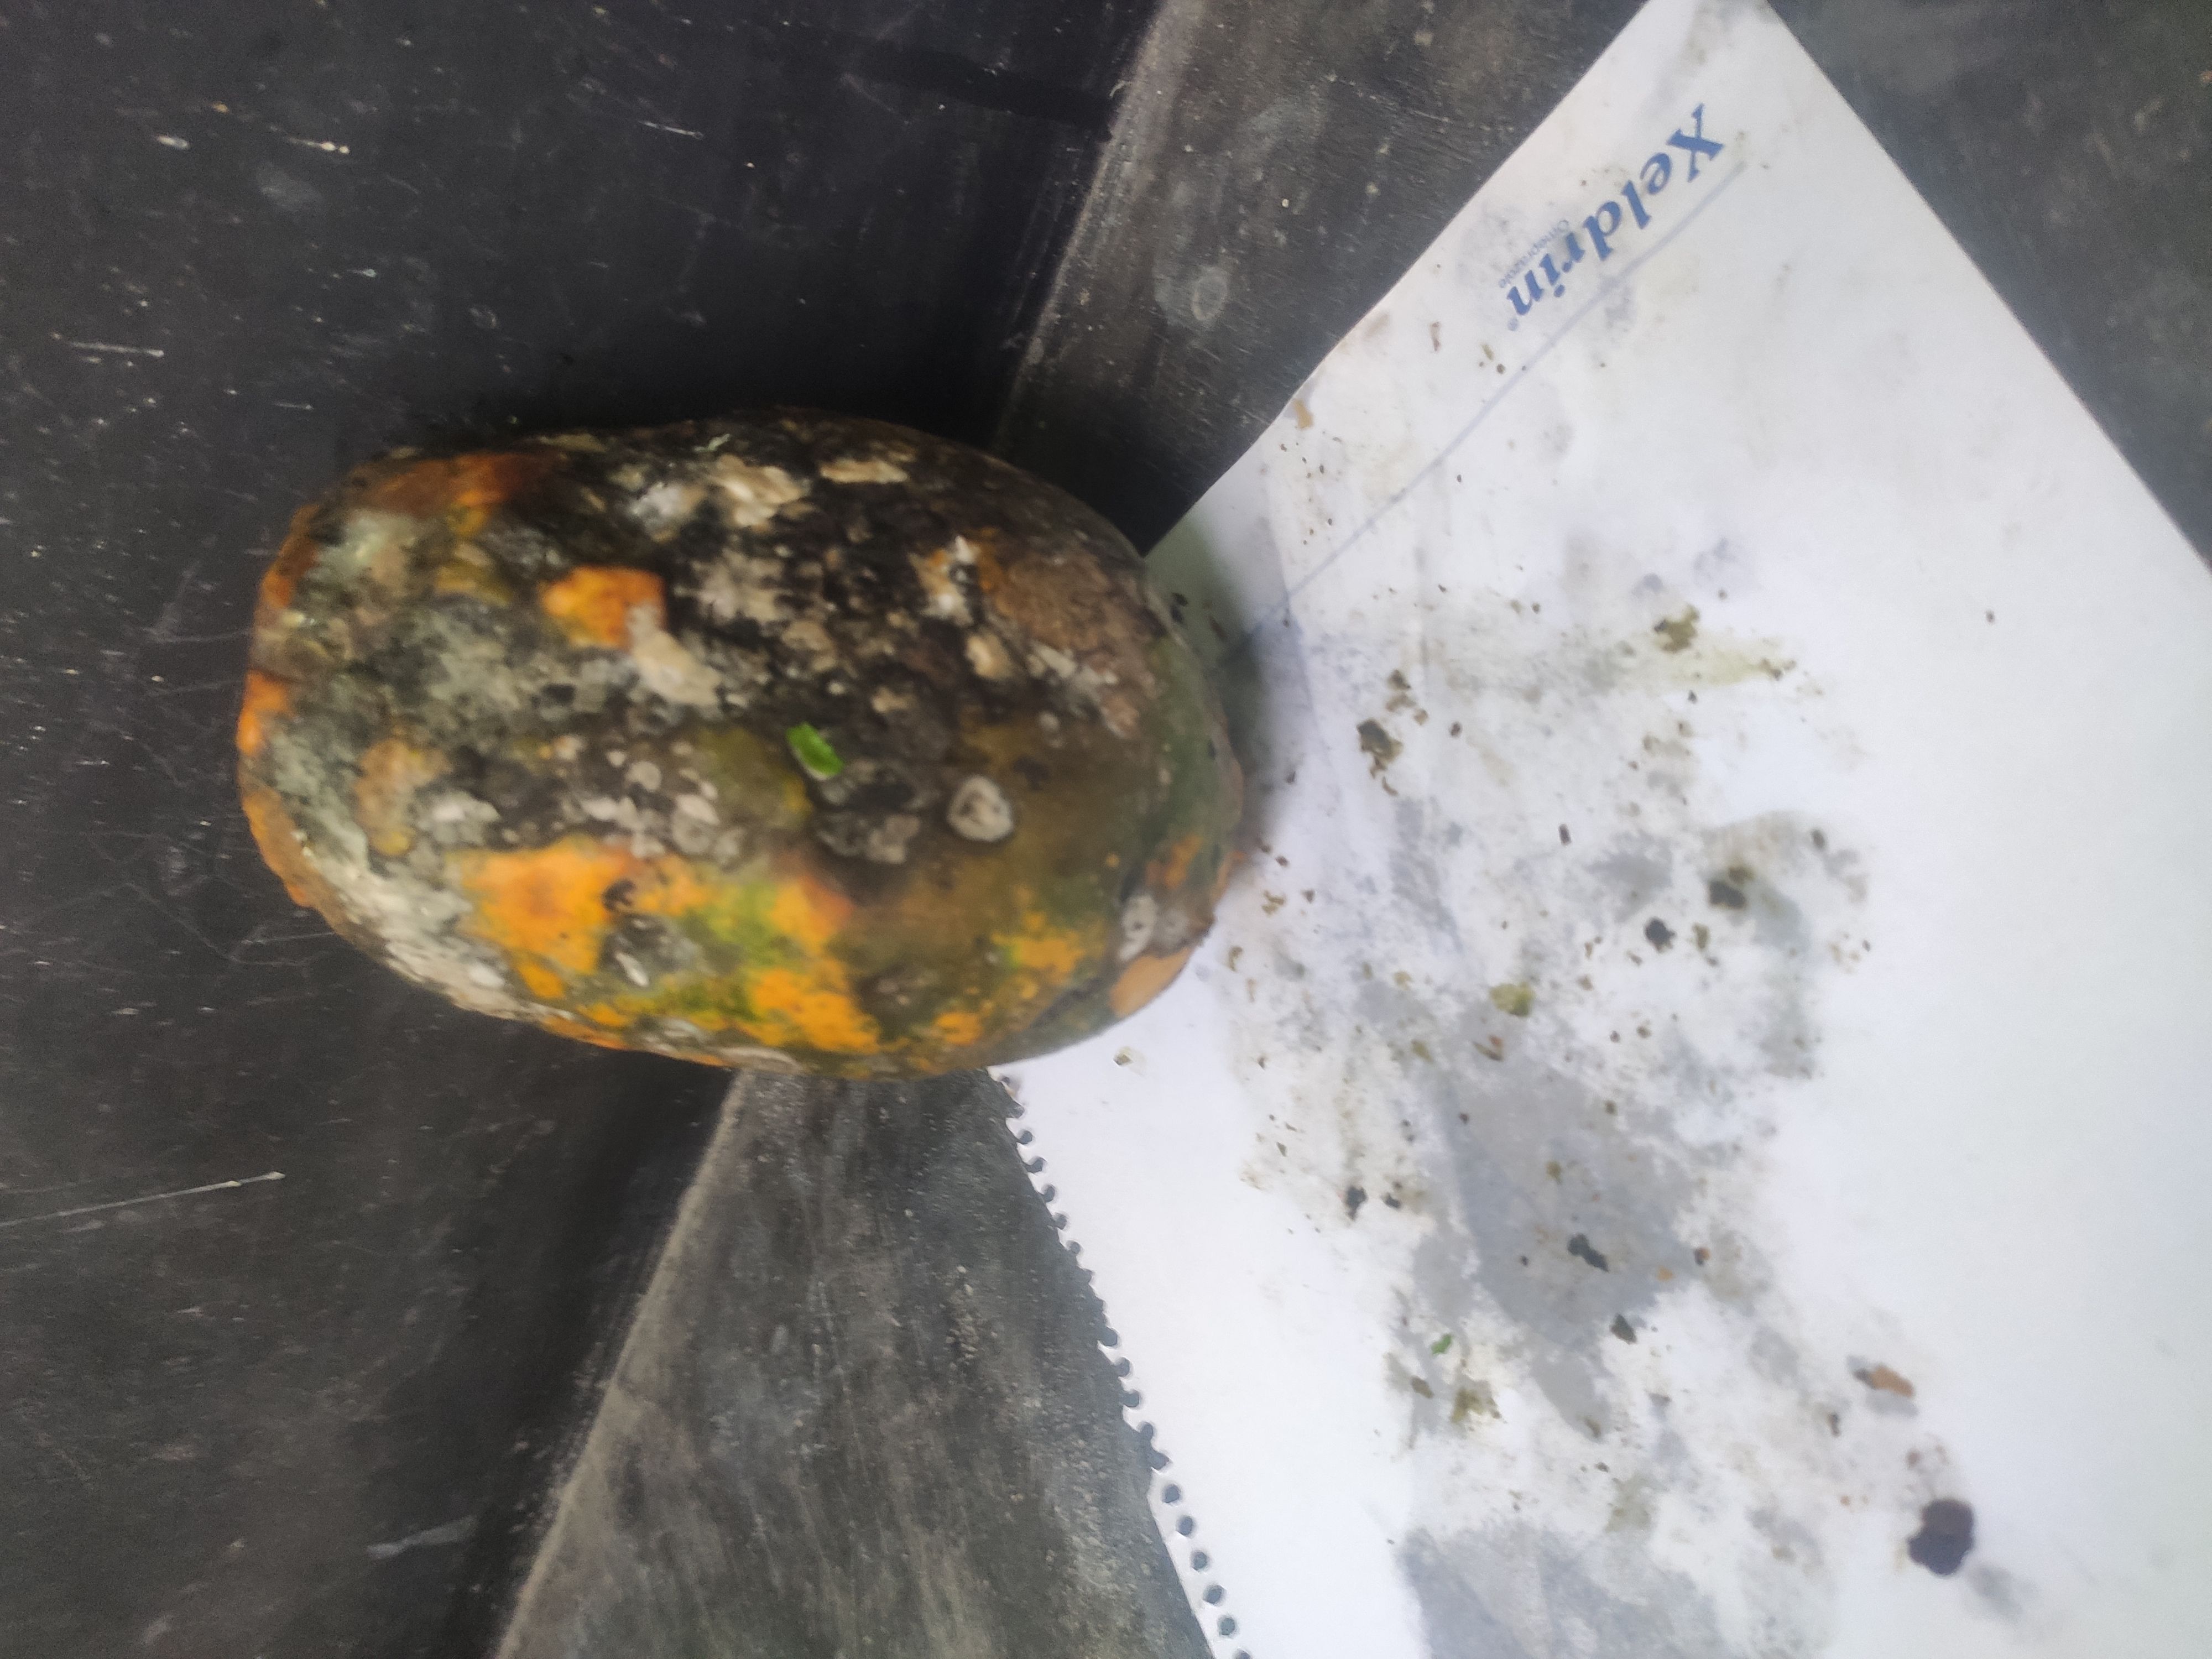
Fruit: papayas
Grade: 3rd-grade